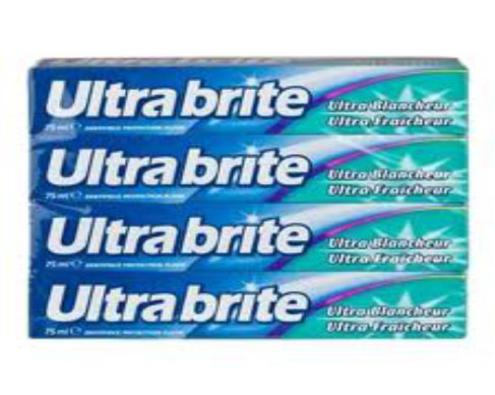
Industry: Medical